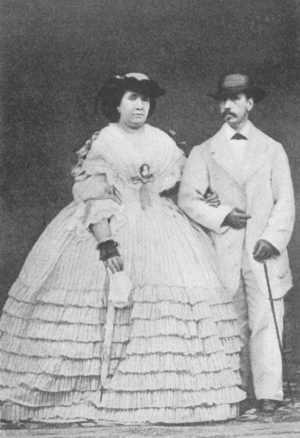
Isabelle II, née le 10 octobre 1830 à Madrid et morte le 9 avril 1904 à Paris, est reine d’Espagne de 1833 à 1868. Son règne peut se découper en trois parties : la guerre carliste de 1833 à 1839, le temps des régences de 1835 à 1843, la décennie modérée de 1843 à 1854 et la dernière phase de 1854 à 1868.